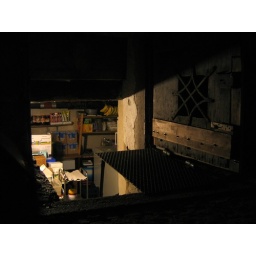
A hatch door was open beneath a cute restaurant and I helped myself to a picture.